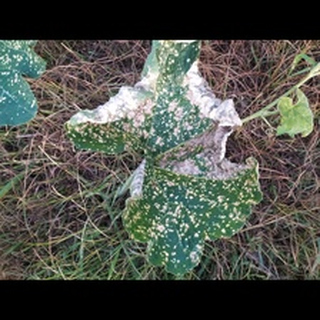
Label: pumpkin_powdery_mildew